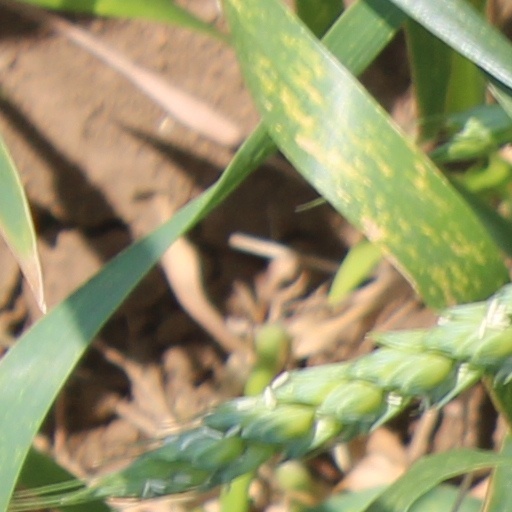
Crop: wheat